GWR 6400 Class

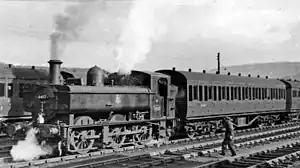
6417 at Aberdare (Low Level) in 1954

The Great Western Railway (GWR) 6400 Class is a class of 0-6-0 pannier tank steam locomotive introduced by Charles Collett in 1932. All 40 examples were 'auto-fitted' – equipped with the remote-control equipment needed for working autotrains.